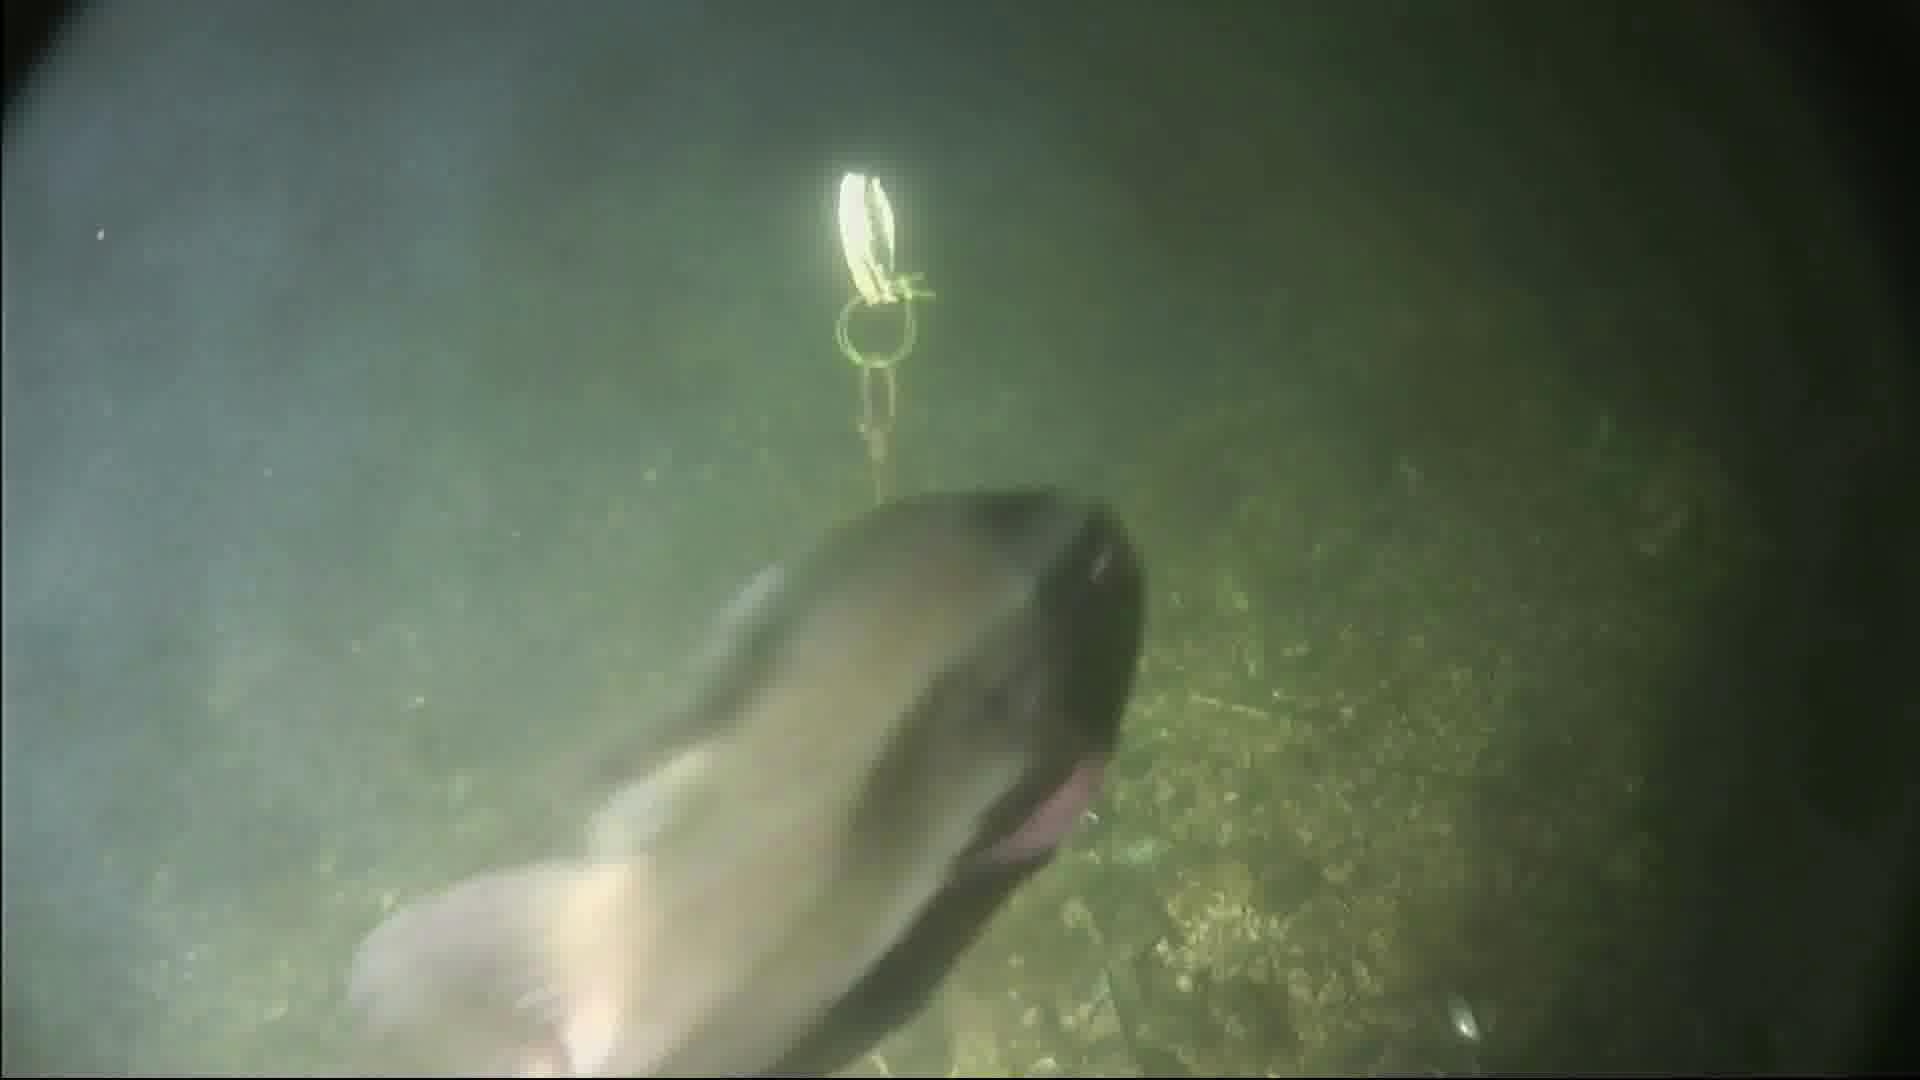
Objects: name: fish
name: crab